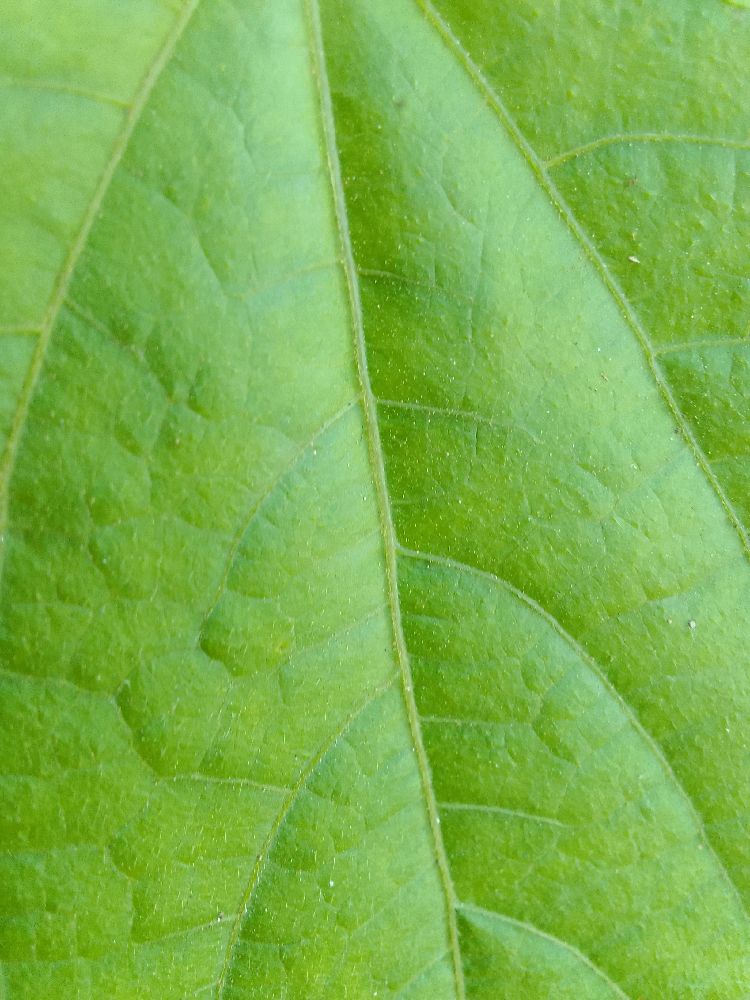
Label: healthy